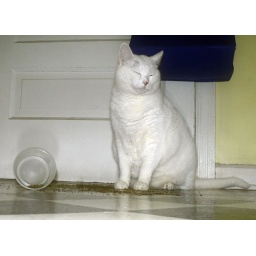
She upset the catnip all over the kitchen floor and indulged